Sete Cidades (Ponta Delgada)

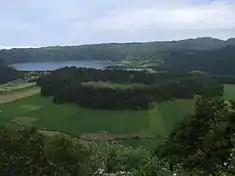
Caldeira Seca, one of the seven polygenetic cones formed during the 36,000 years of activity within the caldera

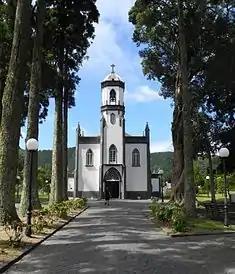
Front façade and alleyway to the Church of Saint Nicholas

The Sete Cidades volcano is situated on the extreme western portion of the island of São Miguel occupying an area of approximately and refers to a polygenetic volcano ("Sete Cidades Massif") and caldera. Its subaerial volume, of about , has grown at an estimated rate of per century, beginning more than 210,000 years ago. Presently, the interior of the structure is occupied by diverse volcanic structures and four lakes. It is almost circular caldera ( in diameter and up to high walls) formed through three phases of eruptions. The last intra-calderan eruption occurred approximately 500 years A.D., resulting in the creation of the "Caldeira Seca" cone. At the base of the caldera, there exist six Holocene era pyroclastic cones. Further, a large group of pleistocene post-caldera trachytic lava domes, lava flows, and pyroclastic flow deposits have been discovered on the northwestern flanks of the massif.